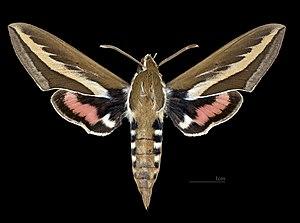
Hyles euphorbiarum est une espèce de lépidoptères appartenant à la famille des Sphingidae.